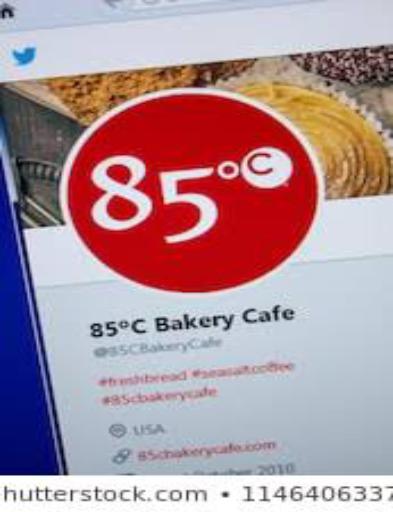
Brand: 85C Bakery Cafe
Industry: Food